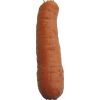
Label: Carrot 1